Internationalism (politics)

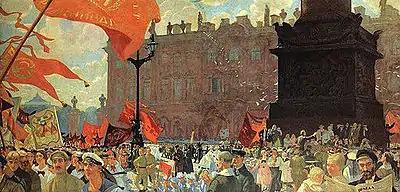
Boris Kustodiyev. Festival of the II Congress of Comintern on the Uritsky Square (former Palace square) in Petrograd

The Communist International, also known as the Comintern or the Third International, was formed in 1919 in the wake of the Russian Revolution, the end of the first World War, and the dissolution of the Second International. It was an association of communist political parties from throughout the world dedicated to proletarian internationalism and the revolutionary overthrow of the world bourgeoisie. The "Manifesto of the Communist International", written by Leon Trotsky, describes the political orientation of the Comintern as "against imperialist barbarism, against monarchy, against the privileged estates, against the bourgeois state and bourgeois property, against all kinds and forms of class or national oppression".